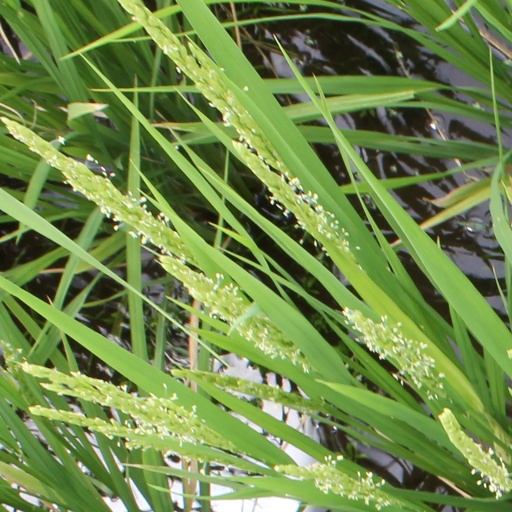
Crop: rice